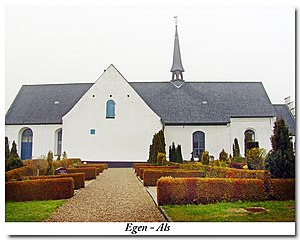
Egen Kirke
fra nord
Egen Kirke er en kirke i Egen Sogn i landsbyen Egen umiddelbart syd for den tidligere stationsby Guderup på Als i Sønderborg Kommune. Indtil Kommunalreformen i 1970 lå kirke og sogn i Als Nørre Herred.